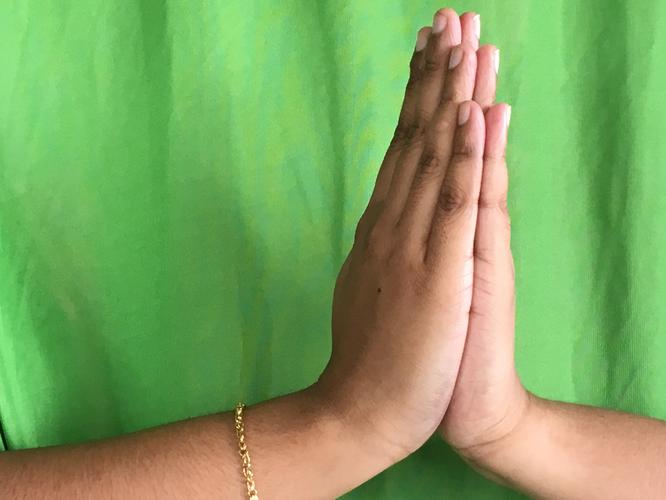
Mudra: Anjali
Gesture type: double_hand